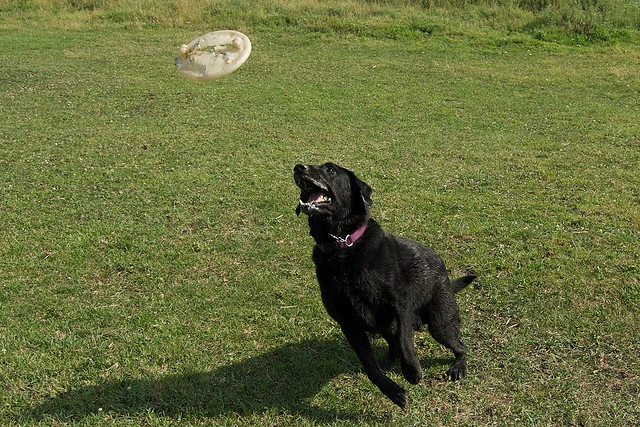
A black dog chasing down a frisbee that's still in the air.
A black dog running towards a flying Frisbee.
A dog gets ready to catch a frisbee.
A black dog is jumping in the air to catch a Frisbee.
A dog running to catch a Frisbee.